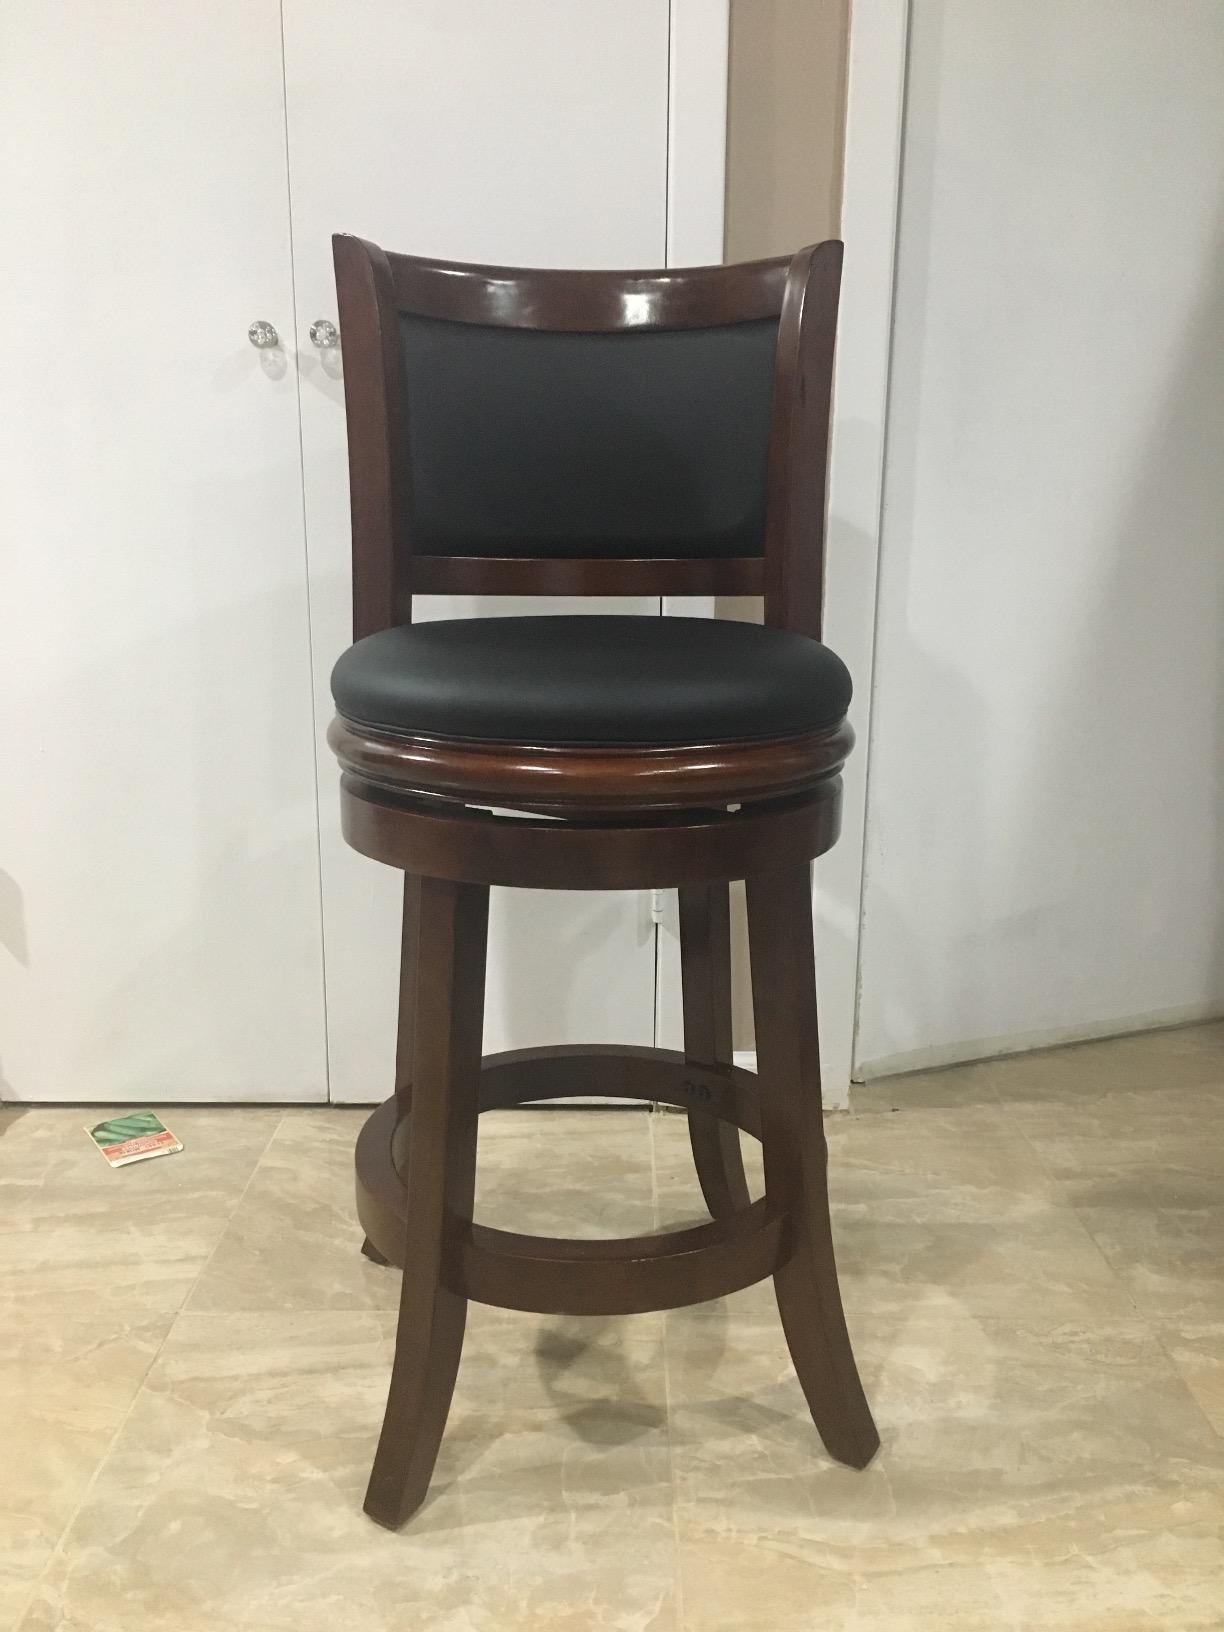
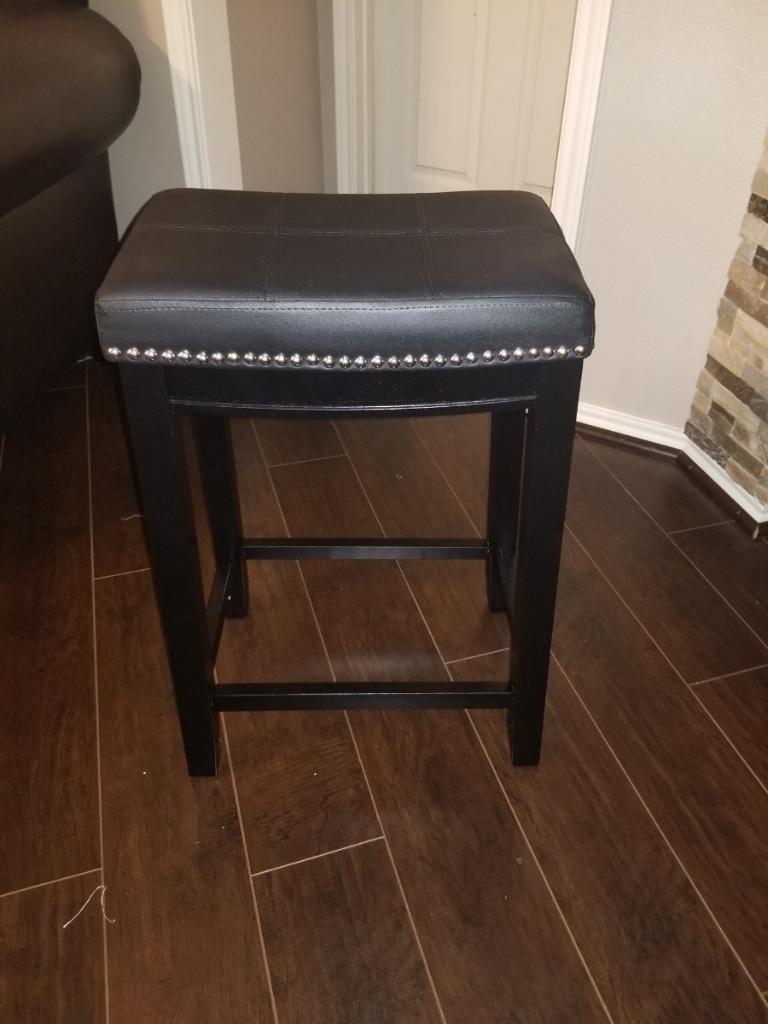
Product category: stool
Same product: no